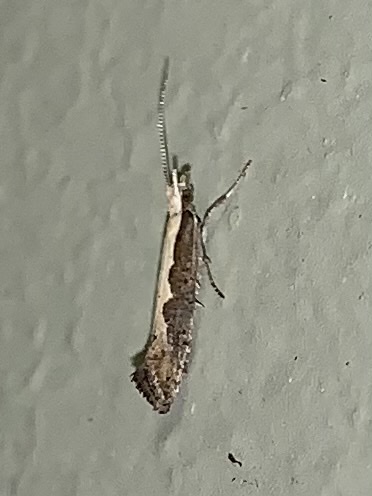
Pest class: diamondback_moth